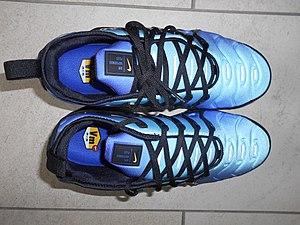
Ce modèle reprend l'aspect de la Requin et le premier coloris, l'Hyper Blue
La Nike Air Max est un modèle de basket créée pour Nike en 1987 par Tinker Hatfield, designer chez Nike. Elle se distingue avec son coussin d'air visible et qui fait le tour de la semelle. Le premier modèle, appelé « Air Max 87 » ou « Air Max 1 », est blanc, gris et rouge et c'est une véritable icône du running et du streetwear. Elle sortira la même année que d'autres modèles phare de la firme de l'Oregon comme la « Air Trainer » ou la « Air Safari ». Ces nouveautés, et particulièrement la « Air Max », marquent l'entrée de Nike dans une nouvelle ère car elle se différencie complètement des designs sobres adoptés jusque-là par l'entreprise. La « Air Max » relança d'ailleurs l'entreprise qui était sur le point de faire faillite.